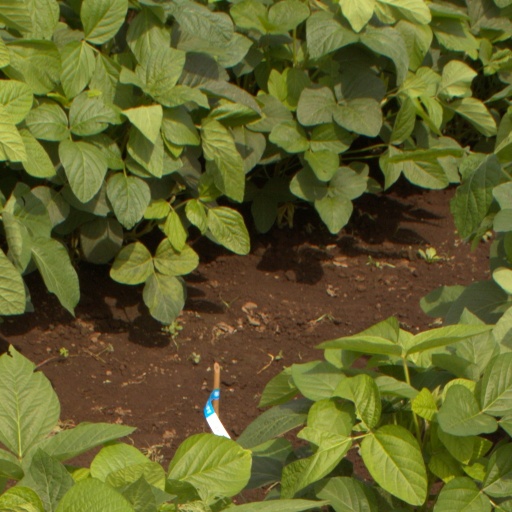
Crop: soybean